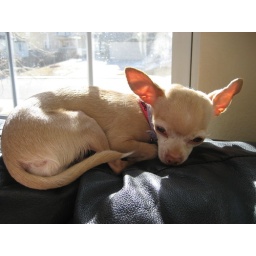
In her favorite place in the house... resting on the black couch in the sun.